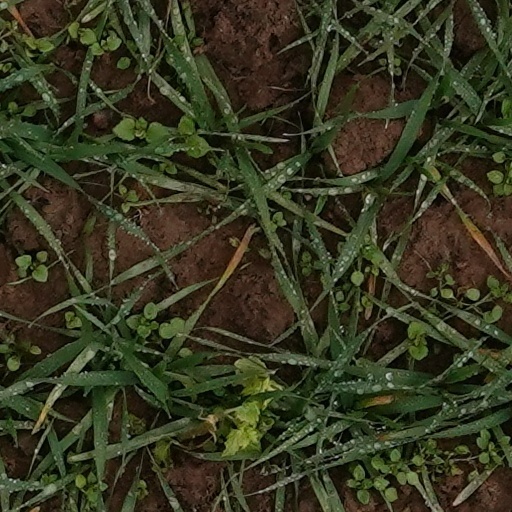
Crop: wheat